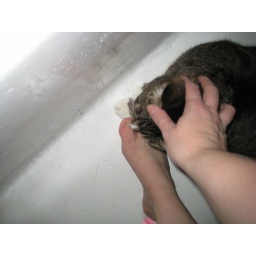
cat in the tub